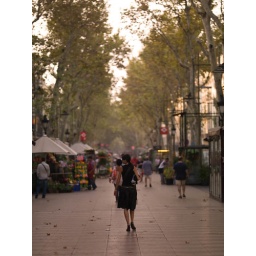
Woman walking on street in Barcelona